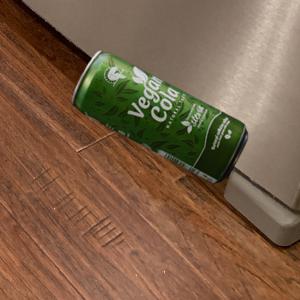
Label: cans